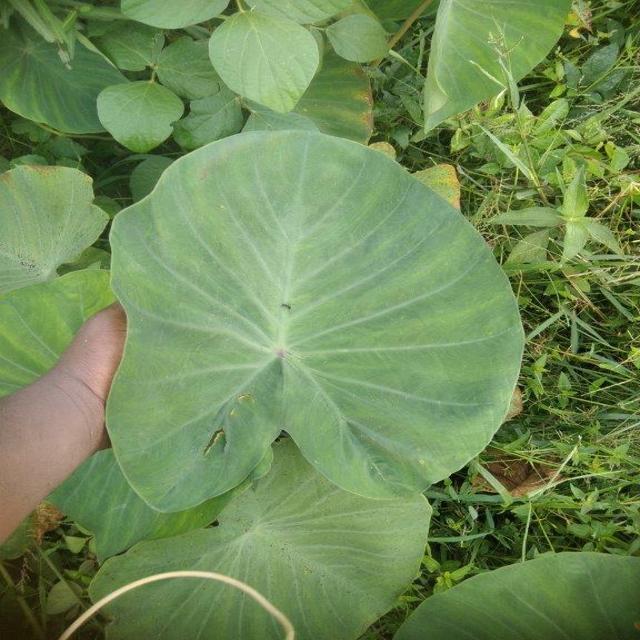
Label: Healthy